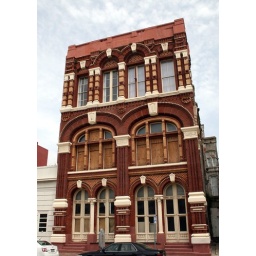
c. 1884. The first building in the United States designed solely for a newspaper plant.